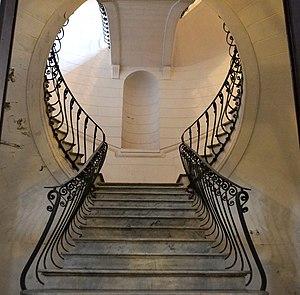
Le palais des princes Albertini de Cimitile, anciennement Palazzo Calabria, est un palais monumental situé à Naples, situé via Santa Teresa degli Scalzi, près de l'église du même nom.